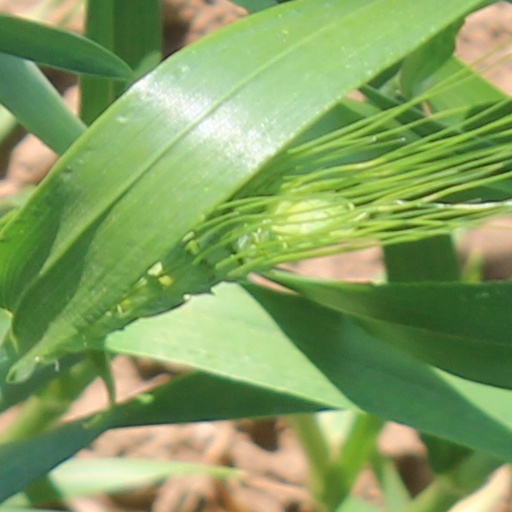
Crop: wheat